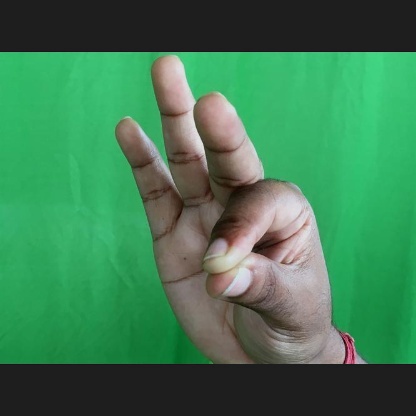
Mudra: Hamsasyam